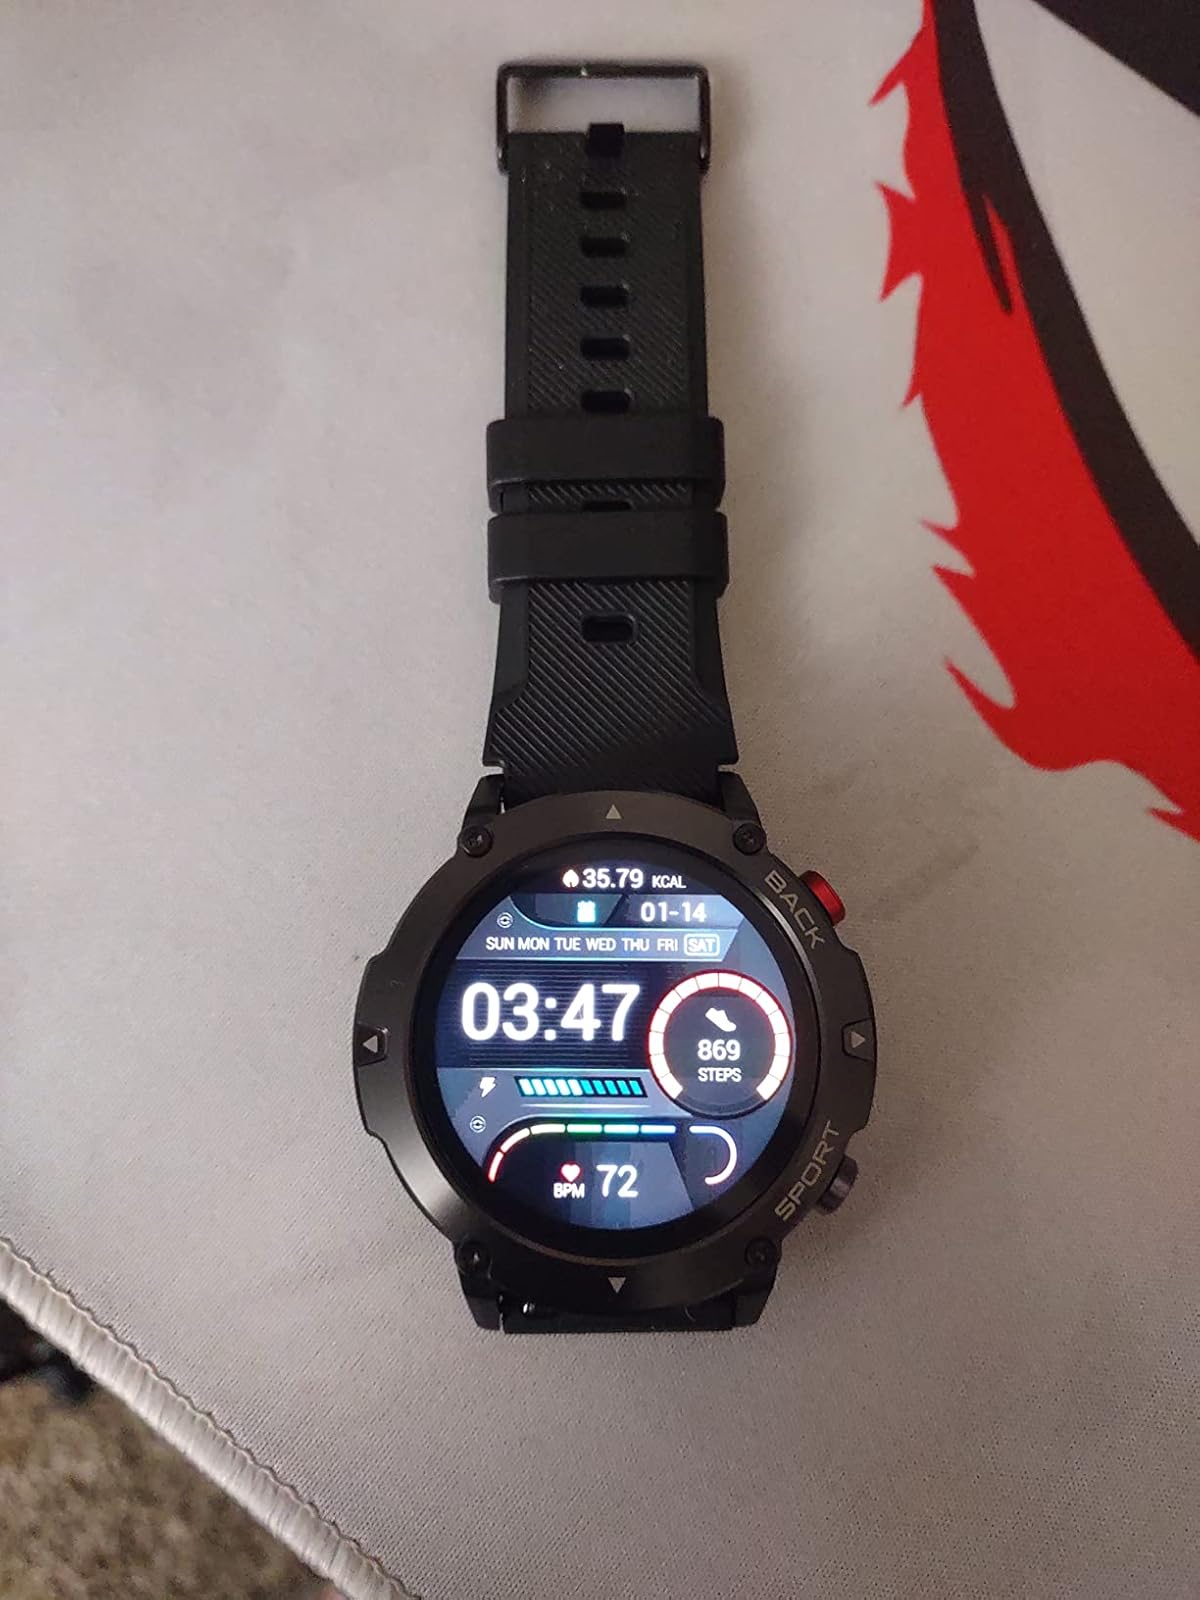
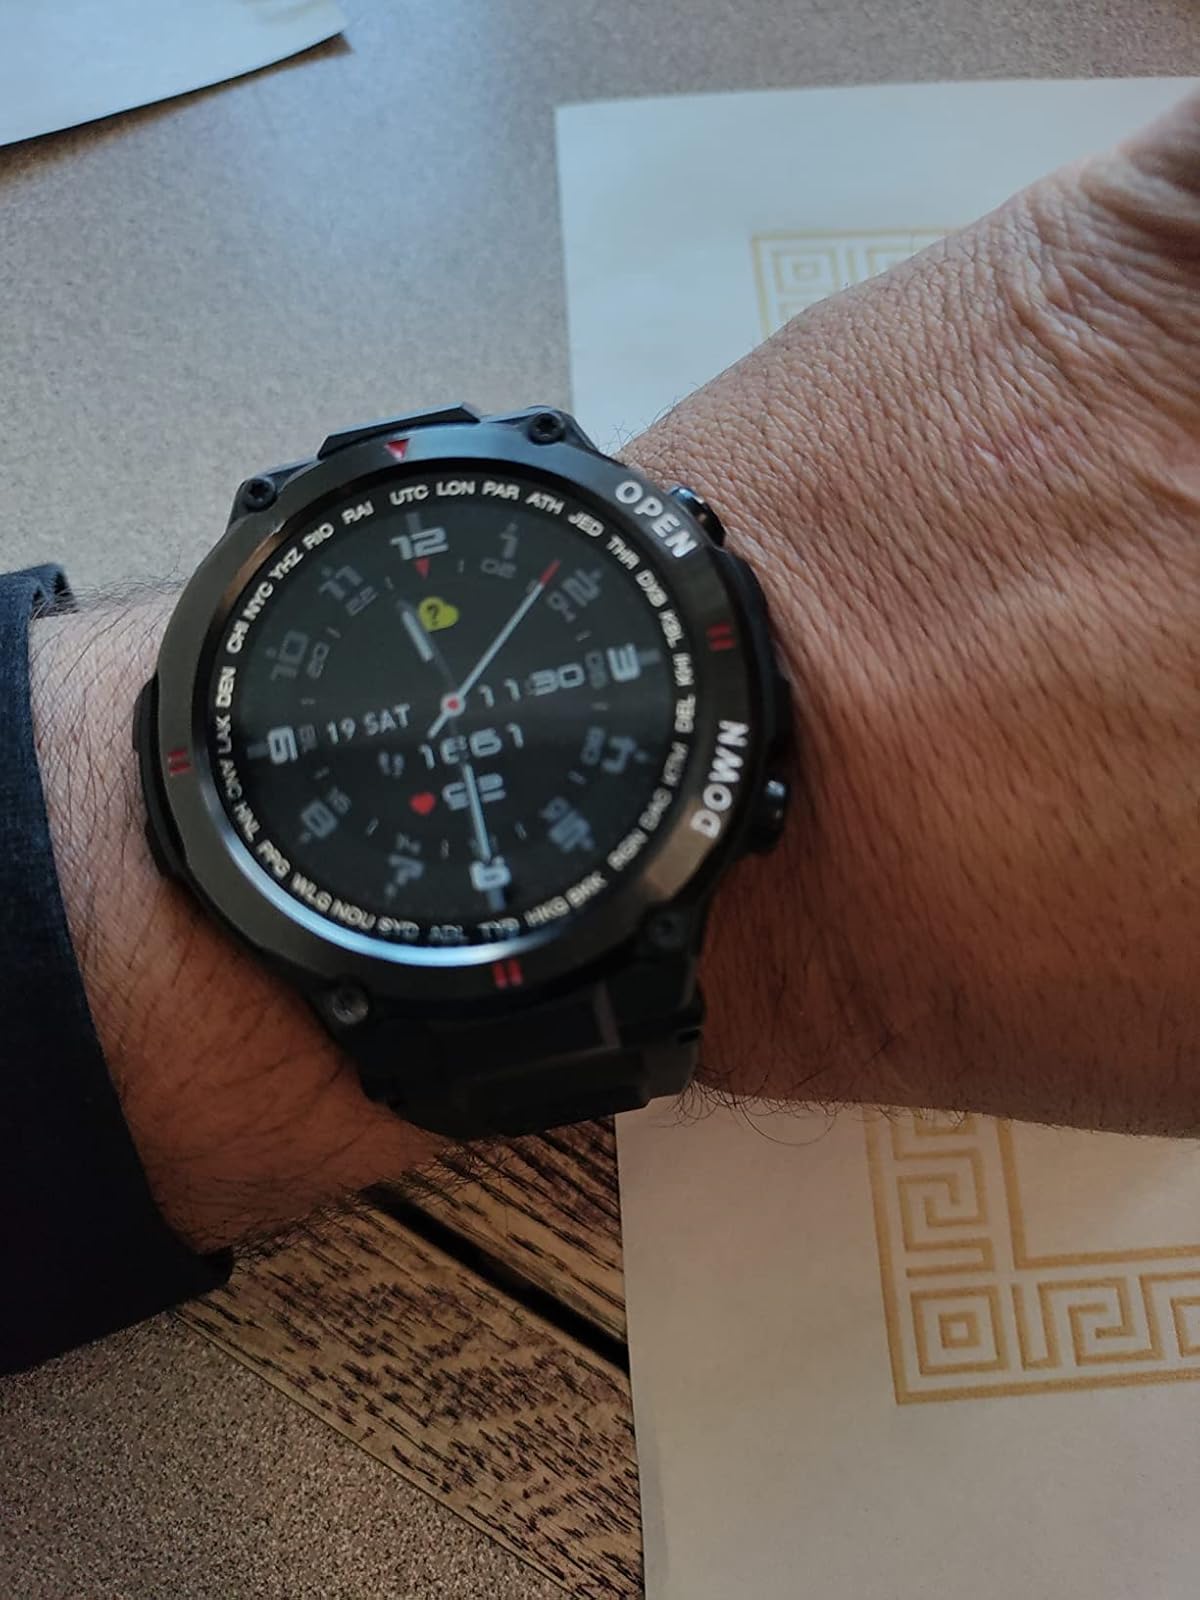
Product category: smartwatch
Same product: no